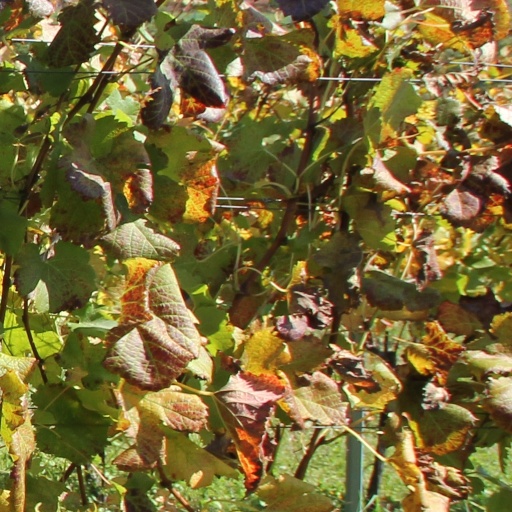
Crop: grape